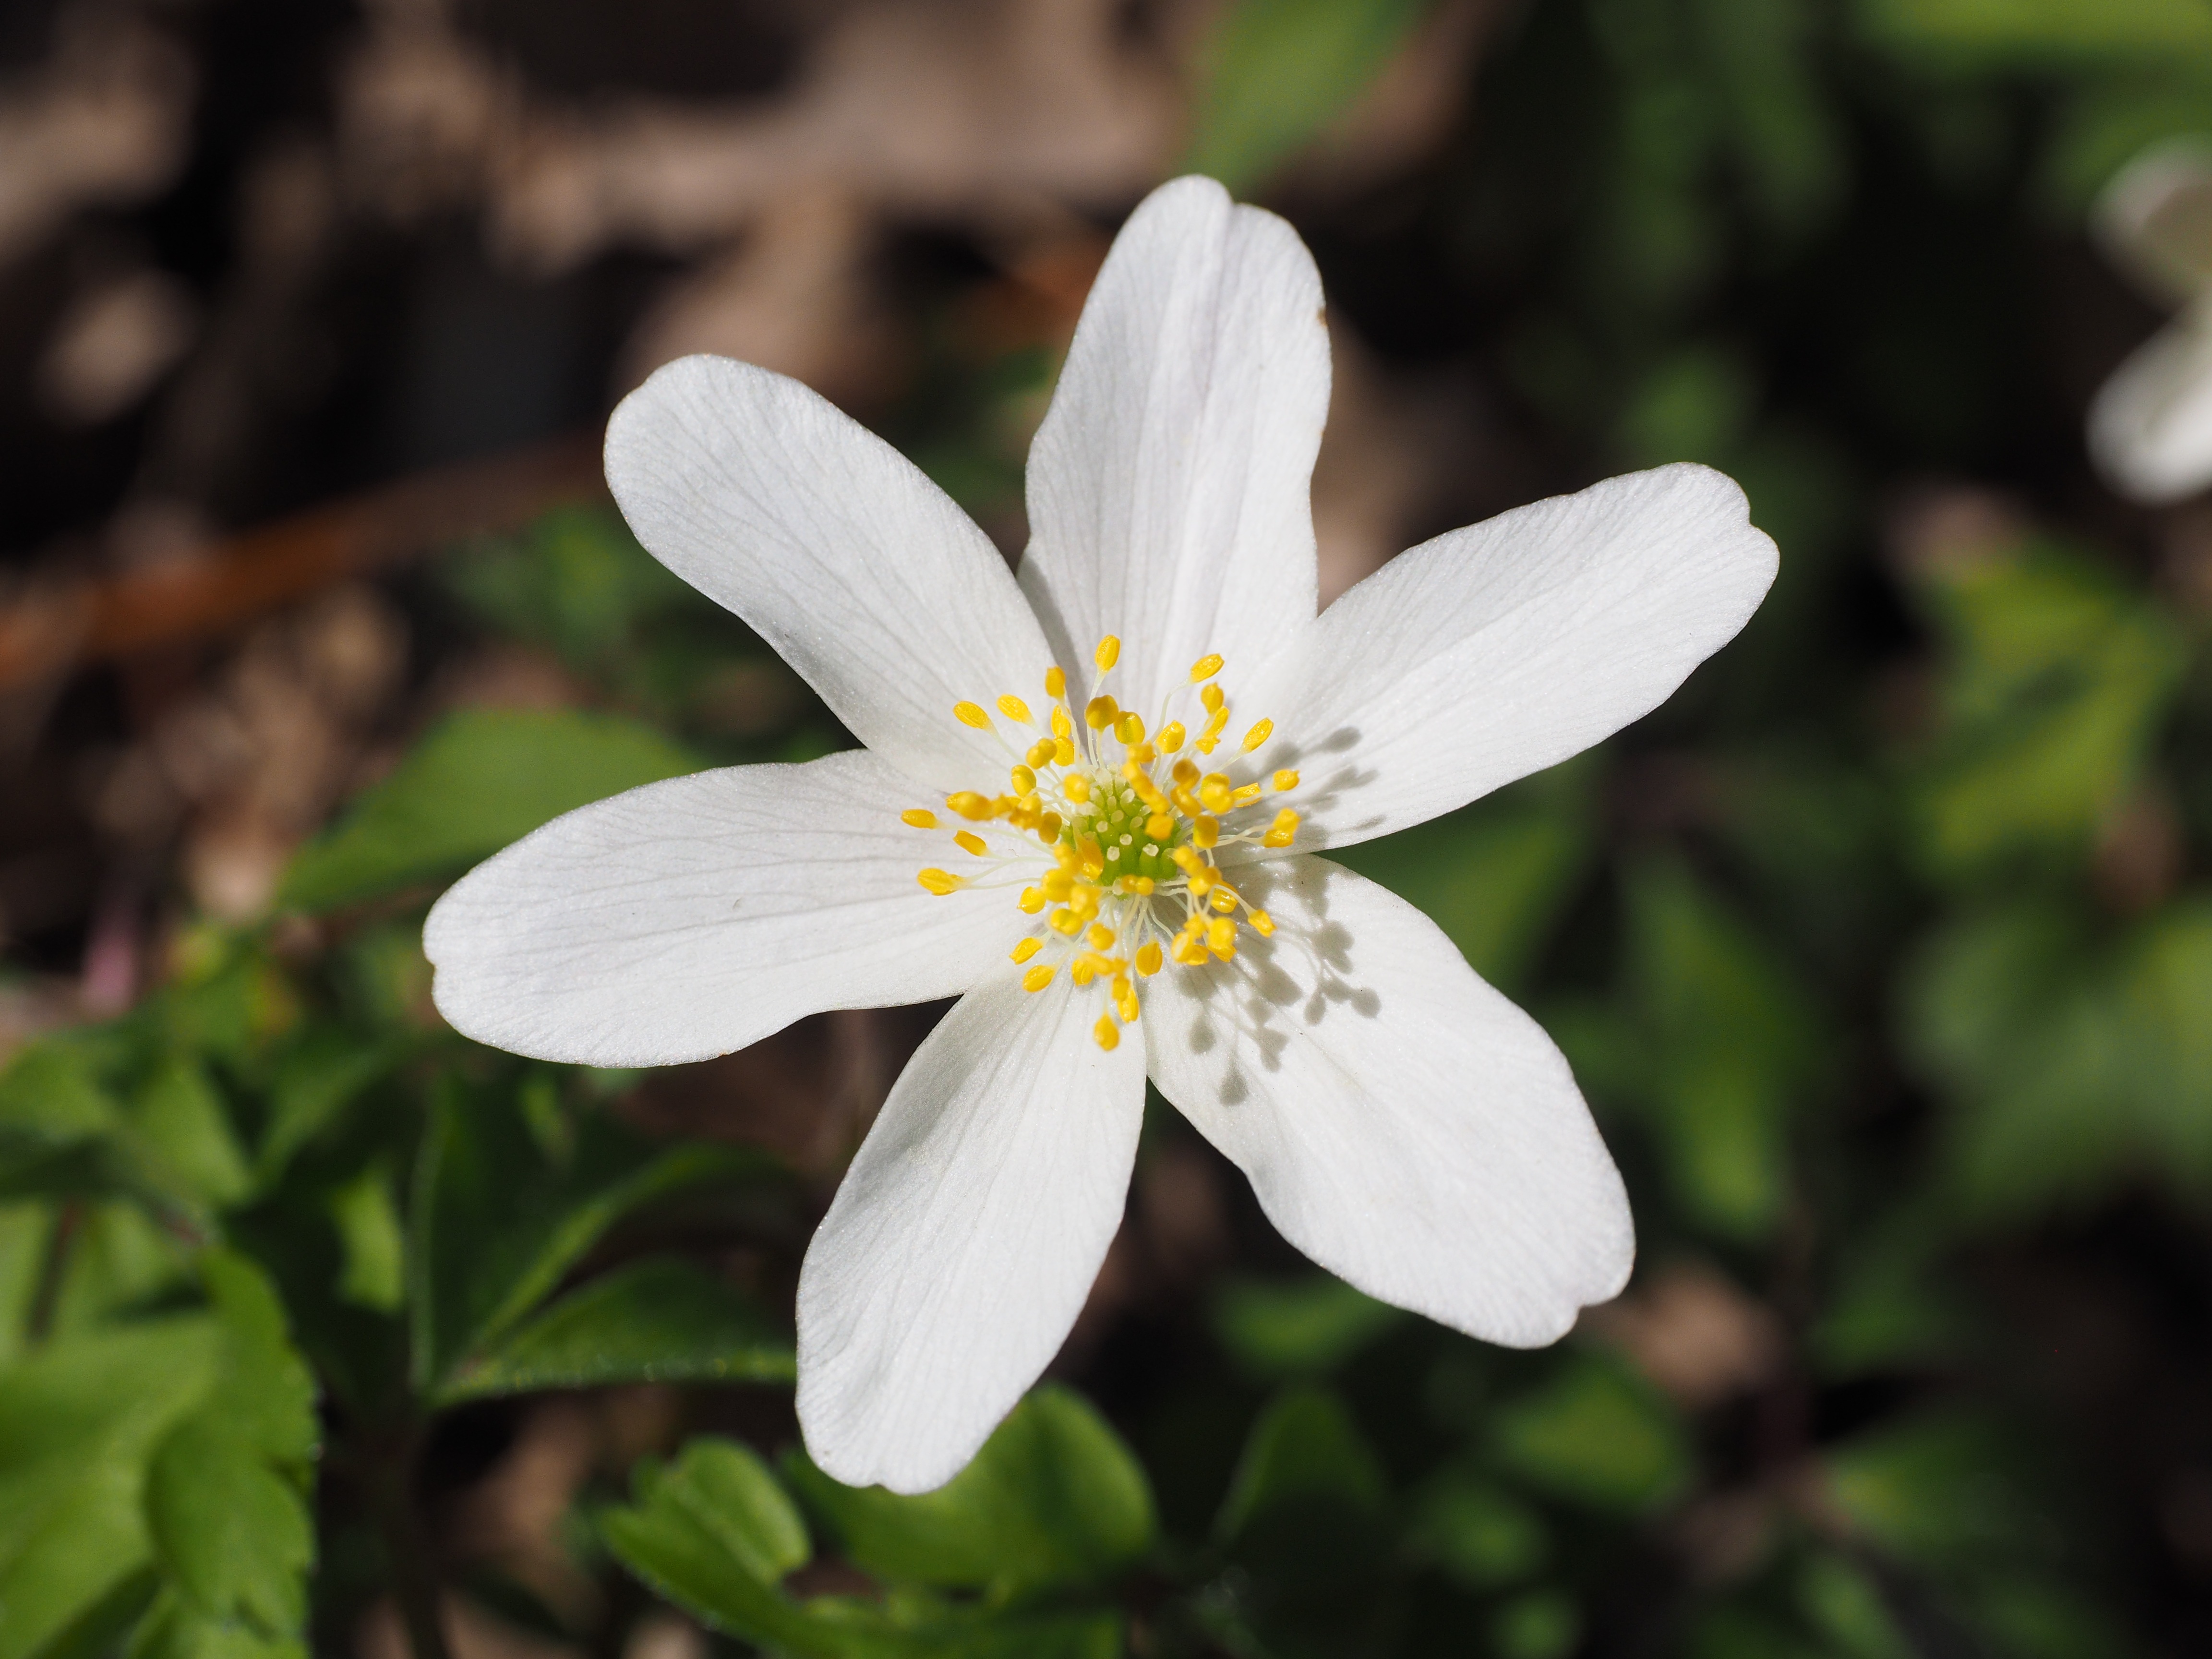
nature, blossom, light, plant, white, flower, petal, bloom, botany, flora, wildflower, close up, wild plant, beautiful, anemone, luck, magical, hazel flower, lick, charming, water flower, macro photography, wood anemone, flowering plant, forest plant, forest flower, hahnenfu gew chs, ranunculaceae, anemone nemorosa, rocket flower, geiss flowers, geiss floral, geisseblueemli, aeschabluomen, april flowers, april buttercup, eye flower, augewurz, bettsaichern, eierbluome, gaisanaegeli, gaisgloeggli, gastgloeggli, geistblueemli, gockeler, guggechblume, gugguche, hahnefuessel, hanotterblom, hein anemone, white wood flower, cheese flowers, cheesy flower, cat flower, kukuksblume, luk, merzagloeggli, merzenblume, morgendaemmcher, ostblome, osterblome, osterblueme, schneegloeggli, schneekaterl, geranium flower, tuba teckel, wild violets, waldgloeckli, forest chicken, waldhaenlein, white waldheele, waldheelin, white forest violas, weissaeugel, wang steibluoma, witte lanka, witte oeschken, wittoegschen, zegenblaume, and zitlosa, white waldhenle, white forest halili, ranunculi species lactea quarta, land plant